Carmen Souza

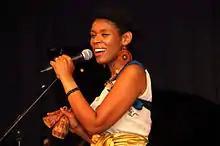
Carmen Souza, 2014

Carmen Souza (born 1981) is a Portuguese jazz singer and songwriter of Cape Verdean heritage. She combines traditional forms of Cape Verde with contemporary and traditional jazz.